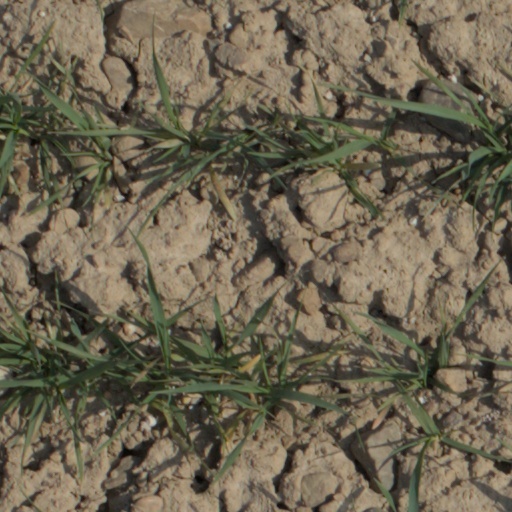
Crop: wheat